Cherkley Court

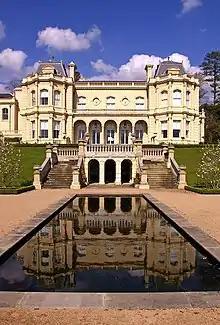
Cherkley Court

By 2002 Cherkley Court had fallen into disrepair but over seven years the Beaverbrook Foundation restored the property, with the intention of opening it to the public in the same way as the great houses owned by the National Trust.